Luisa Isabel Álvarez de Toledo, 21st Duchess of Medina Sidonia

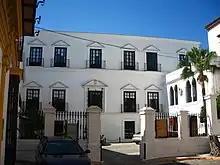
Palace of the Dukes in Sanlúcar de Barrameda.

Luisa Isabel Alvarez de Toledo was the head of the House of Medina Sidonia, the most important ducal house of Spain, with its status as a hereditary title having been granted in 1445. The principal residence of the dukes was the Palace of Medina Sidonia, located in Sanlúcar de Barrameda, Cádiz. This Palace houses the "Archivo de la Casa de Medina Sidonia", one of the most important private archives in Europe.